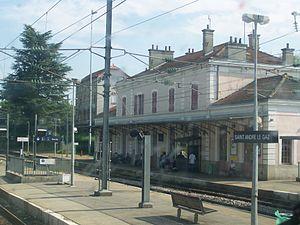
Vue sur les quais, les voies et le bâtiment voyageurs de la gare de Saint-André-le-Gaz en Isère.
La gare de Saint-André-le-Gaz est une gare ferroviaire française des lignes de Lyon-Perrache à Marseille-Saint-Charles et de Saint-André-le-Gaz à Chambéry. Elle est située sur le territoire de la commune de Saint-André-le-Gaz, située dans le département de l'Isère, en région Auvergne-Rhône-Alpes.
Saint-André-le-Gaz est une commune française située dans le département de l'Isère en région Auvergne-Rhône-Alpes.